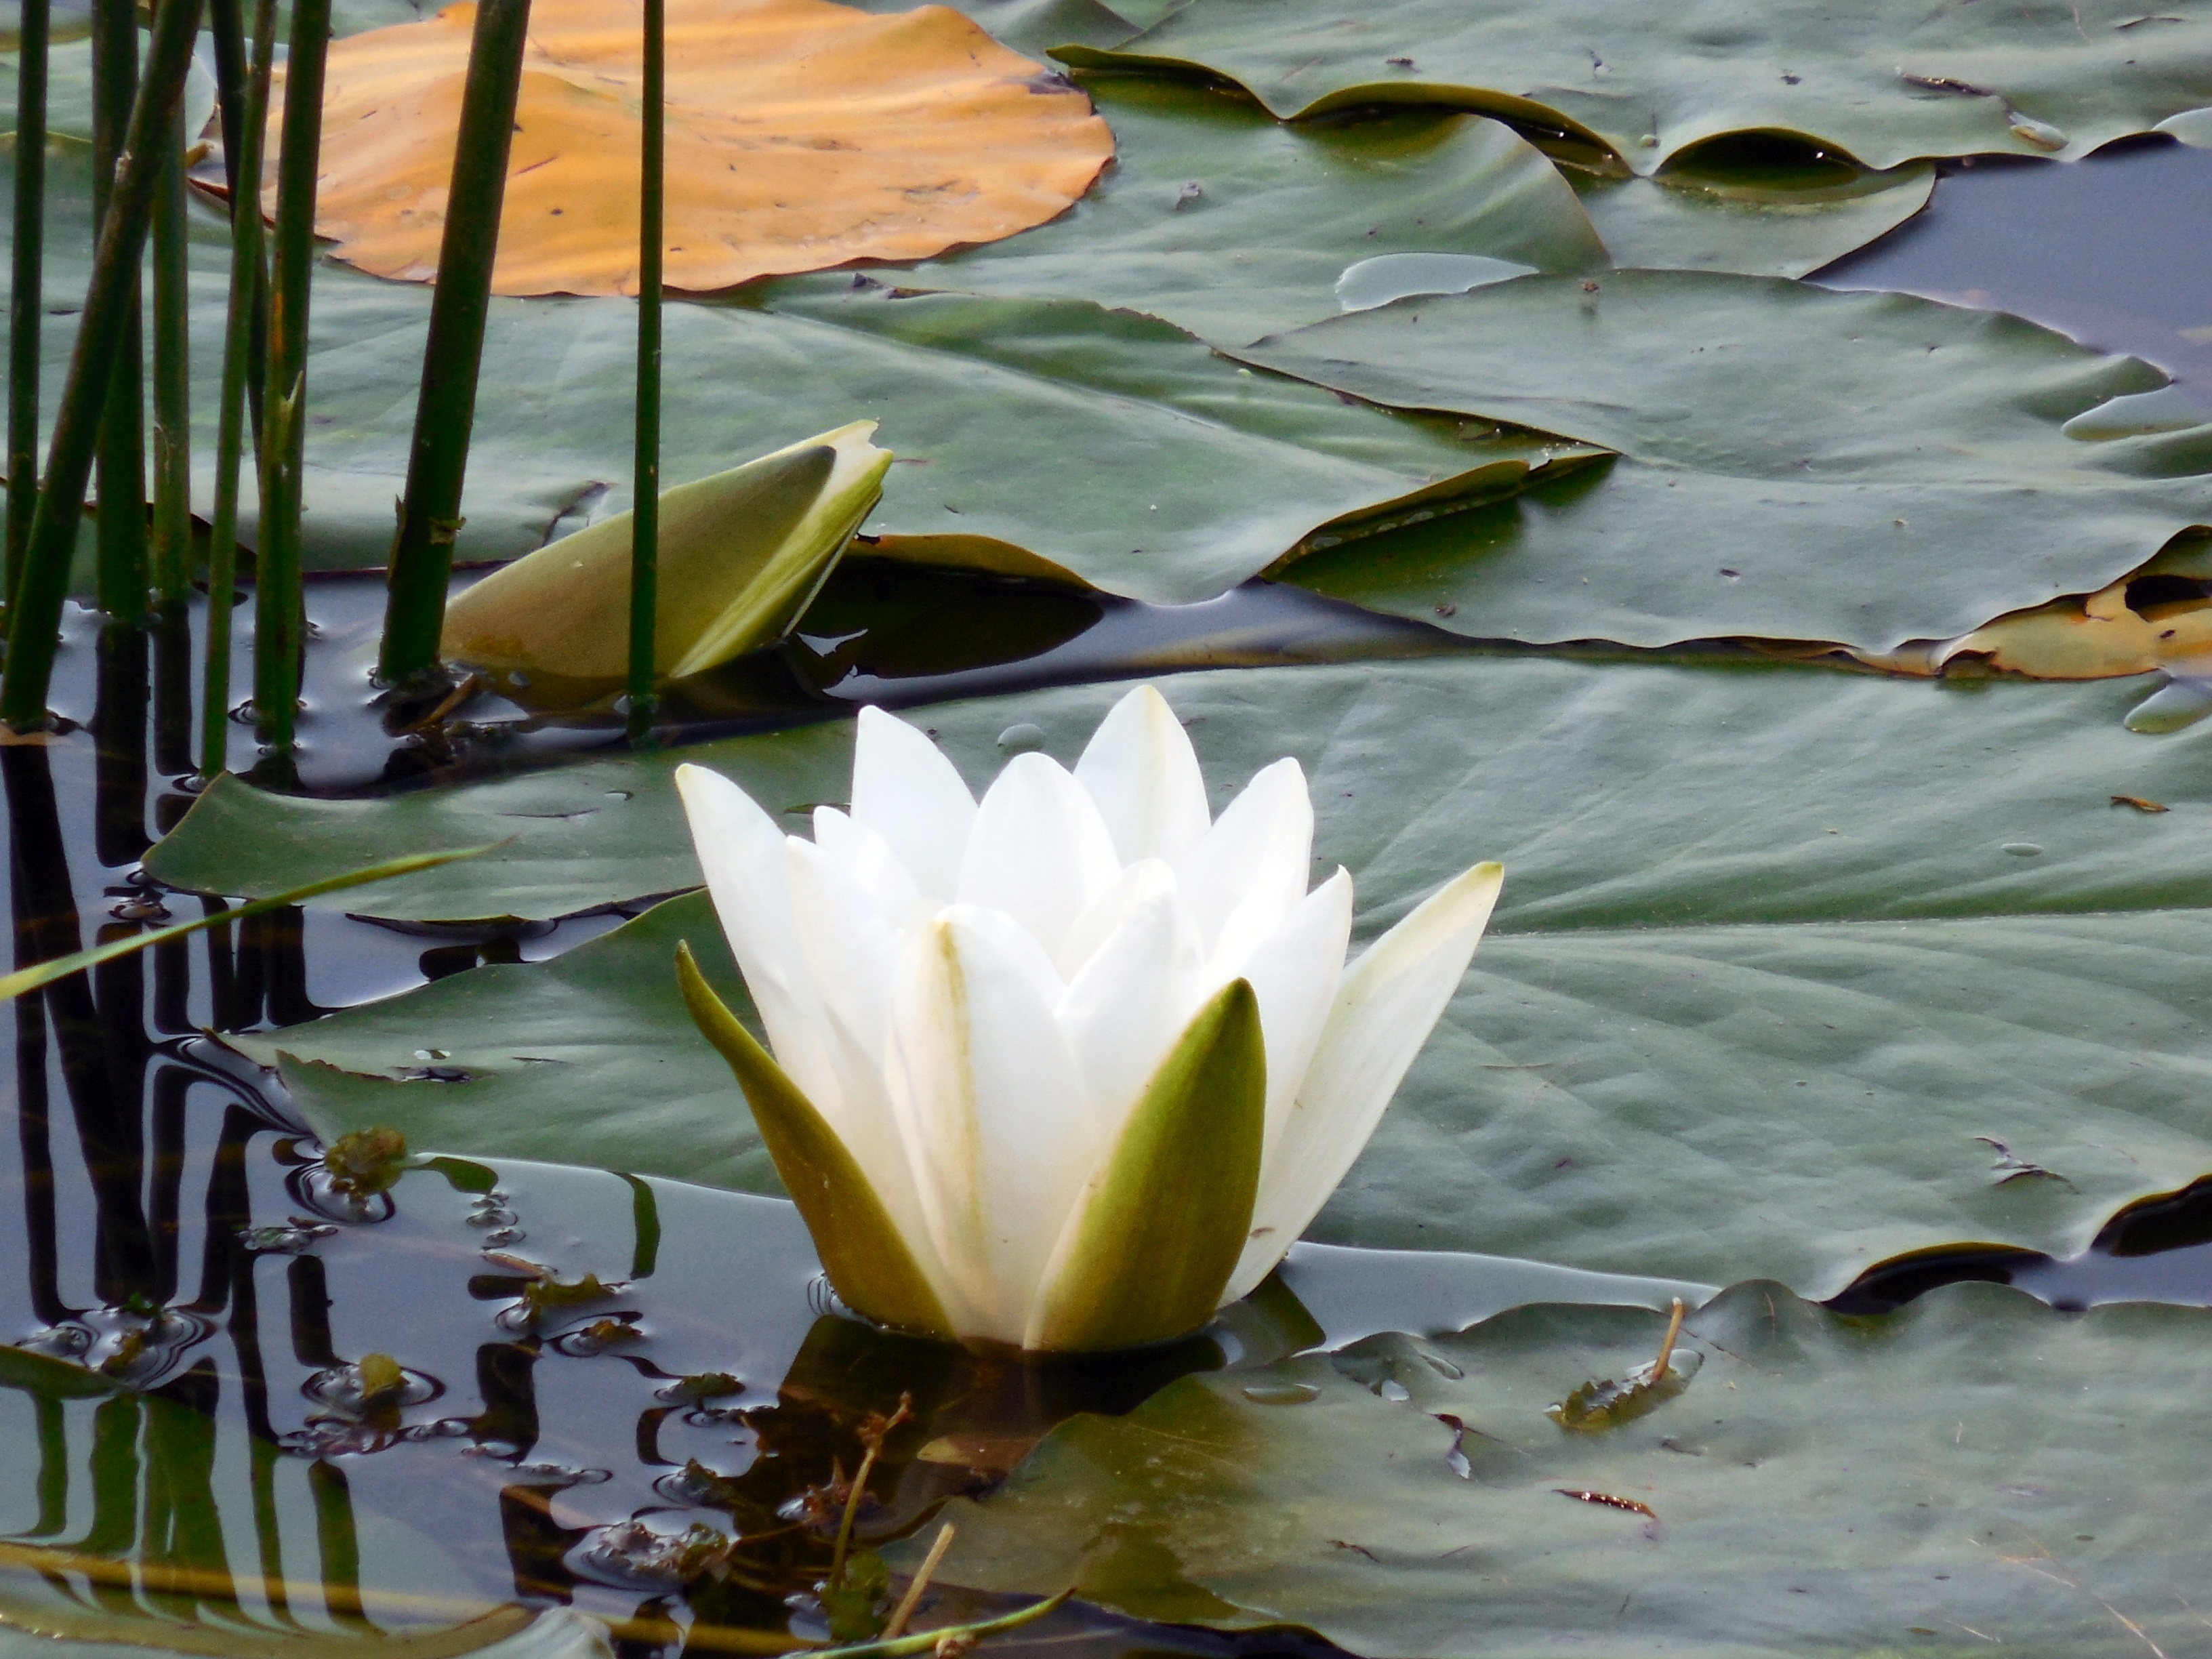
water, nature, blossom, plant, white, leaf, flower, bloom, botany, yellow, aquatic plant, flora, white flower, water lily, flowers, lily, water lilies, nymphaea, nuphar, lake rose, nuphar lutea, flowering plant, land plant